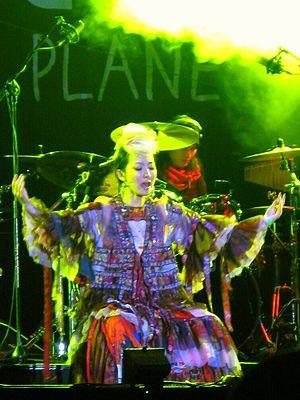
Sa Dingding est une chanteuse chinoise traditionnelle et une auteur-interprète. Ses ancêtres sont Han et mongols, et elle chante dans plusieurs langues, incluant le mandarin, le sanskrit, le tibétain, et un langage qu'elle a elle-même inventé pour évoquer les émotions dans ses chansons. Elle joue du guzheng et du morin khuur, instruments traditionnels.